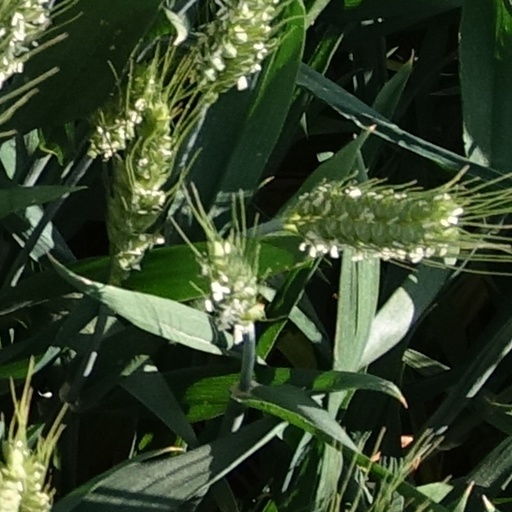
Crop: wheat